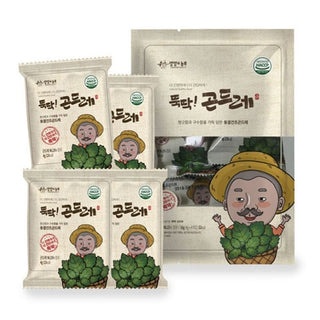
[마수아] 양양의 농부 뚝딱 곤드레 16g (4g x 4개)
Brand: 마수아
[마수아] 양양의 농부 뚝딱 곤드레 양양의 농부 뚝딱 곤드레는 맛과 향이 뛰어난 국내산 곤드레를 엄선하여 동결건조한 제품으로 나물의 영양성분, 식감, 향을 그대로 유지한채 블럭형태를 띄고 있으며, 곤드레밥, 국, 찜, 조림 등 요리시 뜨거운물에 블럭만 넣으면 맛과 향이 뛰어난 곤드레 요리가 완성되는 것이 특징입니다. 또한 1인분씩 소포장되어있는 상온보관 식품으로 여행시 혹은 데일리로 편리하게 이용하기 좋습니다. 생산유통과정 양양의 농부 뚝딱 곤드레를 생산하는 설악산 그린푸드 설악산 그린푸드는 무농약, 친환경 산채 및 약재 전문 식품 회사로 제철에 수확한 신선한 재료들만으로 제조하고, 위생적인 HACCP 시설에서 소포장하여 유통합니다. 더욱 선진화된 가공, 제조시설을 갖추어 안전하고 믿을 수 있는 식재료를 위해 노력하고 있습니다. 활용법 맛있게 즐기는 곤드레 검증된 품질 우리 먹거리 안심하고 드세요! 곤드레 인증서
Category: Food, Beverages & Tobacco > Food Items > Fruits & Vegetables > Fresh & Frozen Vegetables > Gobo Root